Alma Vītola

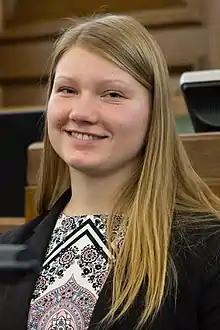
Alma Vītola in 2015

Alma Vītola (born 1992) is a Latvian ultra marathon runner.